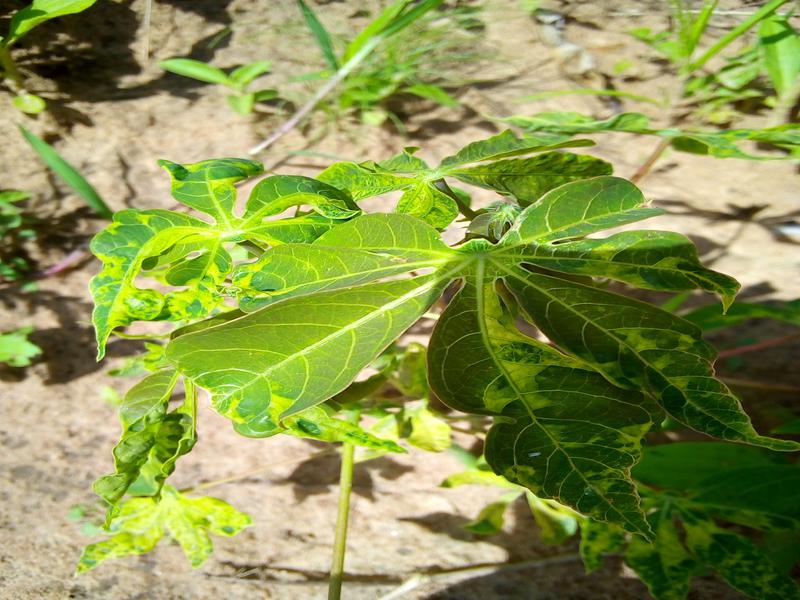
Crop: cassava
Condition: mosaic_disease